Joseph Conrad's career at sea

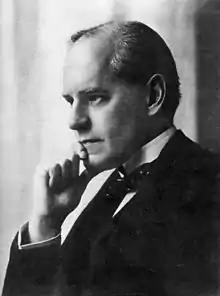
John Galsworthy, whom Conrad met on the "Torrens"

On 15 October 1878, in his first genuine service at sea, Conrad sailed in the clipper ship "Duke of Sutherland" on his longest voyage till then, around the Cape of Good Hope to Australia, arriving on 31 January 1879 at Sydney Harbour. He gained knowledge of local conditions and even of the slang, revealed later in his short story "To-morrow". It was then that he became acquainted with the works of Flaubert, through "Salammbô", and read a one-volume edition of Shakespeare. In Sydney—Bobrowski wrote Buszczyński—Conrad met a captain famous for his knowledge of Maritime Southeast Asia. The unnamed captain may have become a partial prototype of Tom Lingard in "Almayer's Folly", "An Outcast of the Islands" and "The Rescue", whose namesake Conrad never met. The "Duke of Sutherland" left Sydney on 6 July 1879 on its homeward voyage, and Conrad arrived in London on 19 October.